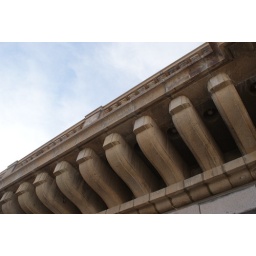
parts of london bridge in lake havasu